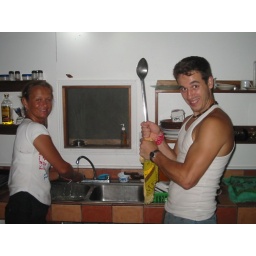
Isabelle and Martin. Not a great photo of Martin..he's actually quite cute in person and his body is ...Whoa!